Administrative divisions of Moldova

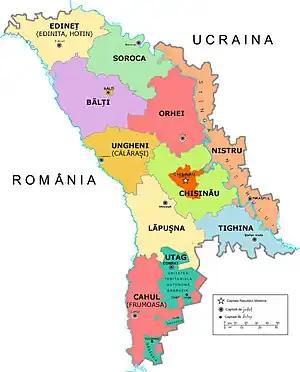
Former counties of Moldova.

Between 1998 and February 2003, Moldova was divided into 12 territorial units, including 1 municipality, 1 autonomous territorial unit, 1 territorial unit, and 9 counties (Romanian: "județe"; seats in brackets):